CANARIE

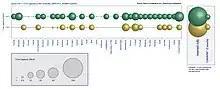
CANARIE's capacity as compared to other NRENs.

Research and Education (R&E) Internet service is the largest program. The core network provides full and equal support for IPv4 and IPv6 unicast and multicast routing, with external network segments that extend to international R&E exchanges in North America: Pacific Wave in Seattle, StarLight in Chicago, and Manhattan Landing (MANLAN) in New York. With anticipated traffic growth in the coming years, in 2015